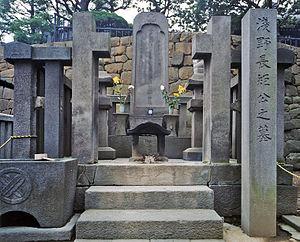
Asano Naganori est l'un des daimyos du domaine d'Akō au Japon. Il portait le titre de Takumi no kami. Il est connu pour avoir provoqué une série d'incidents racontés dans les fictions Chūshingura, l'un des sujets favoris du théâtre kabuki et bunraku et des films et livres japonais.